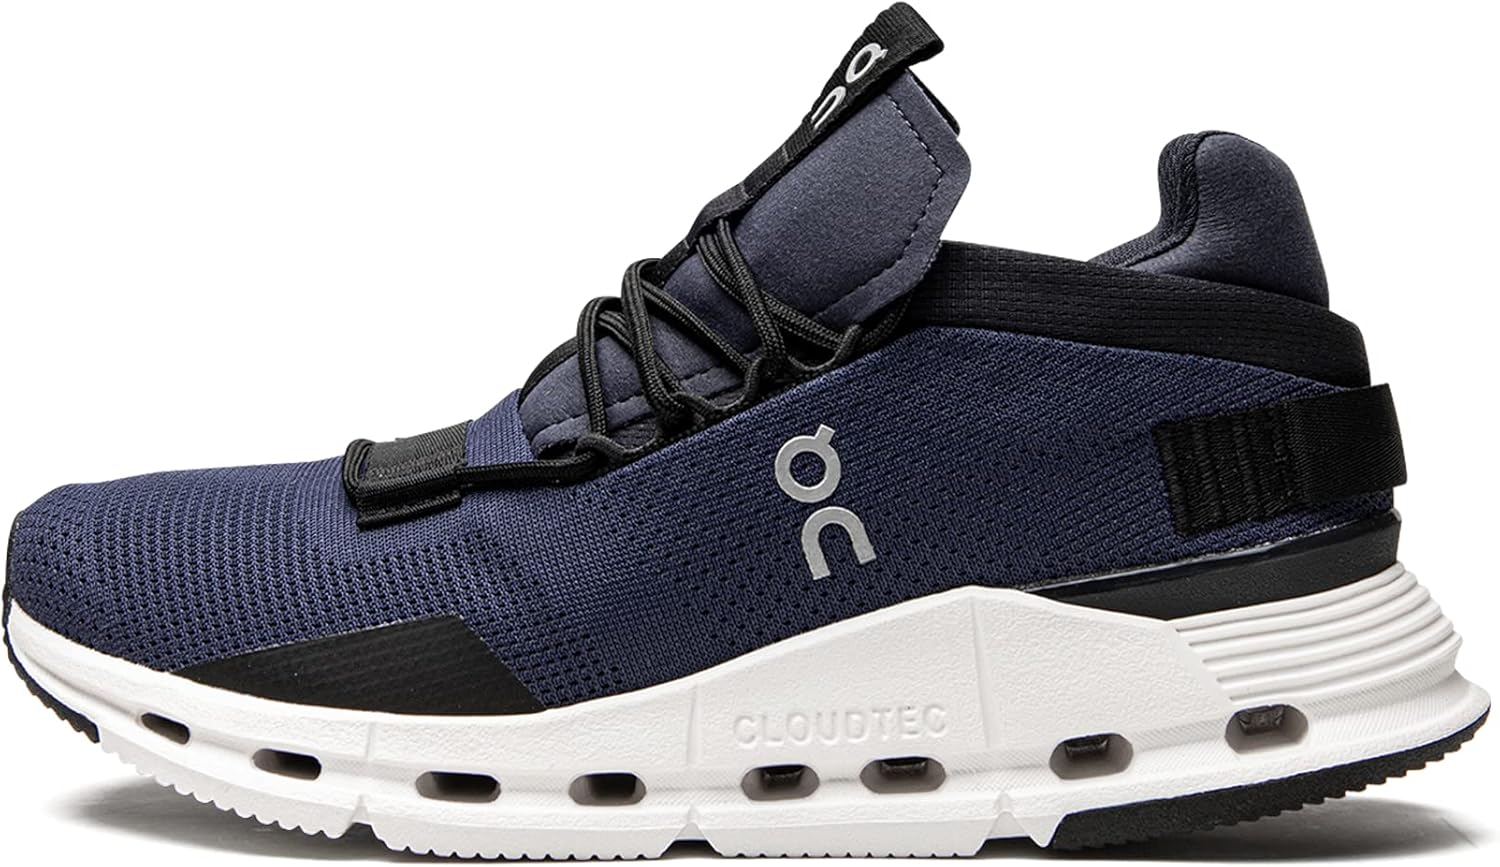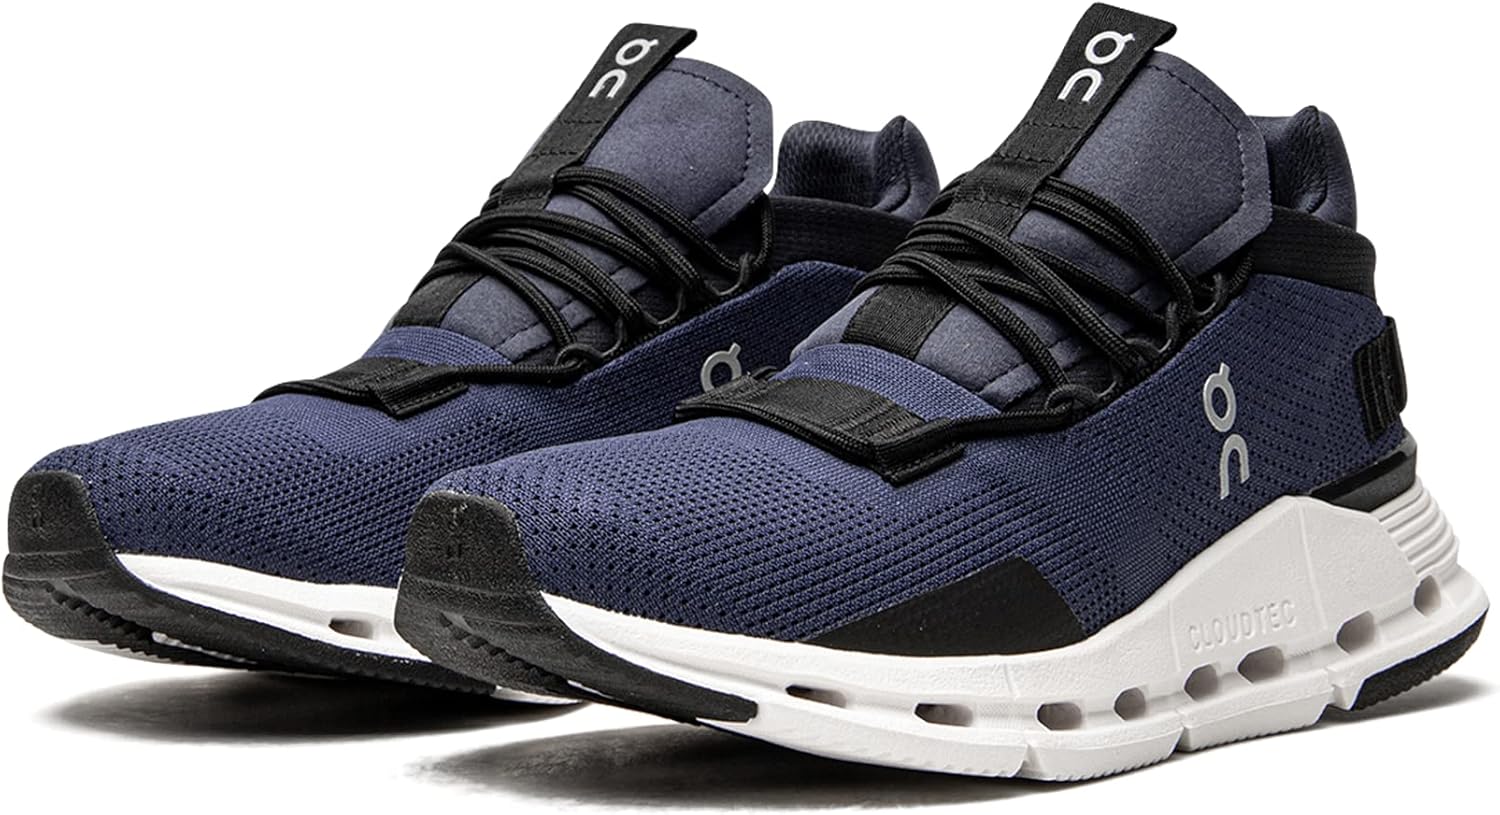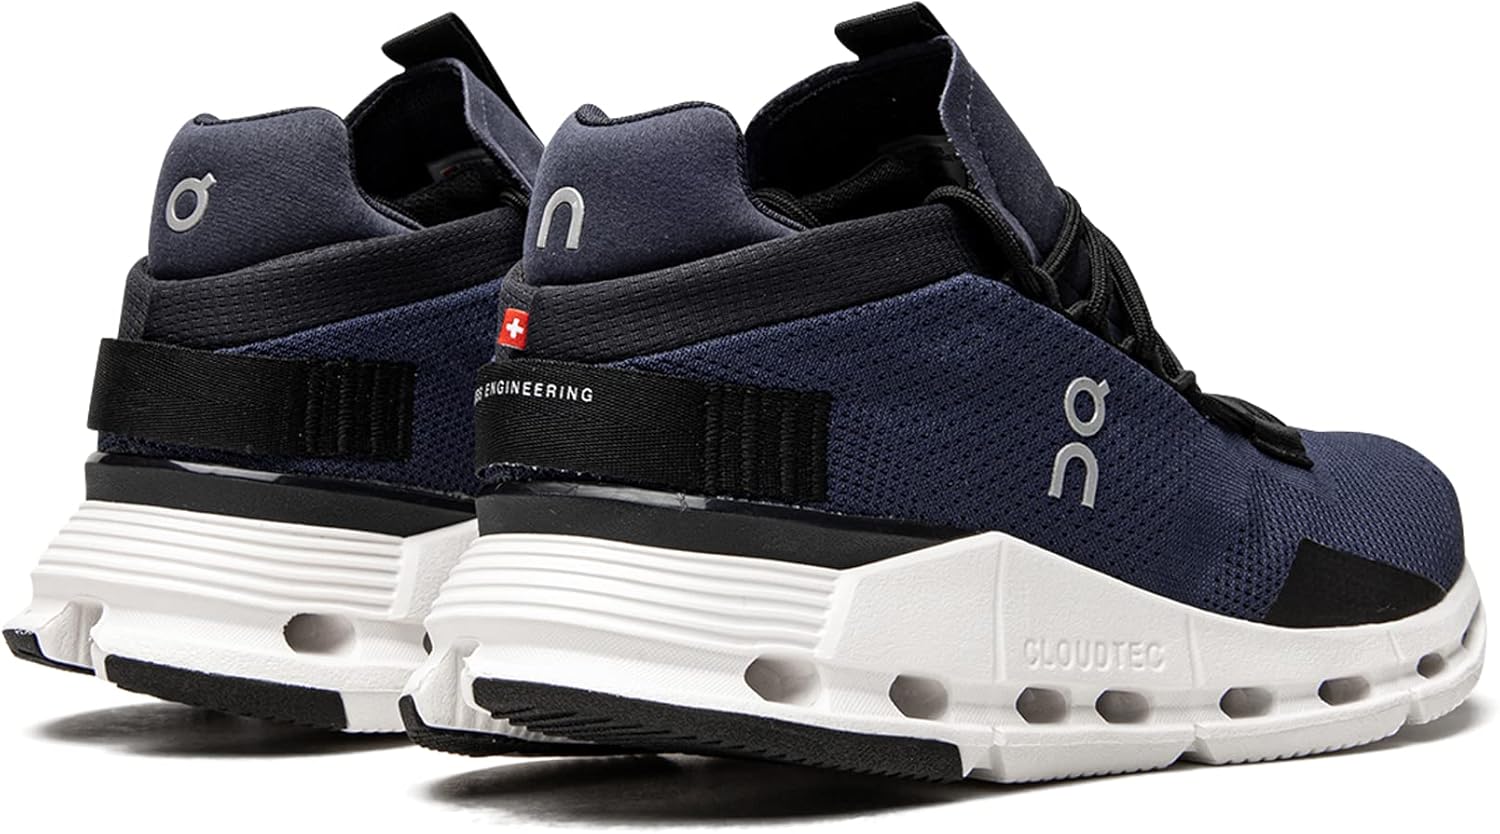
ON Women's Cloudnova Sneakers
Category: AMAZON FASHION
Infused with performance technology for a soft and supportive feel, these On sneakers are an all-day ready pair so comfortable you can wear them for anything from workouts to errand runs.
Features: Rubber | Imported | Rubber sole | Fabric: Performance mesh | Rubber sole | Contrast trim, Padded foot bed, Reflective logo details | Lace-up closure | Round toe